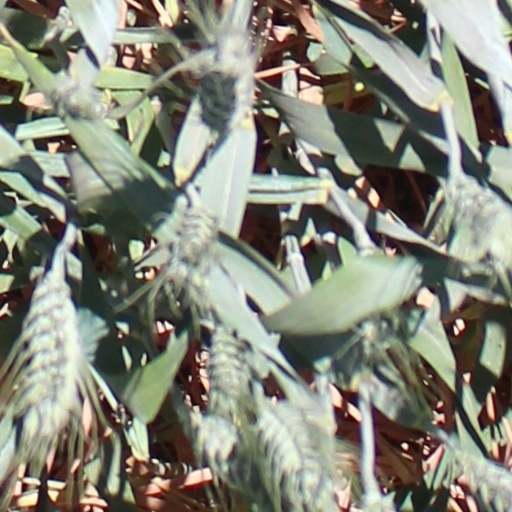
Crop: wheat